Iloilo Mission Hospital

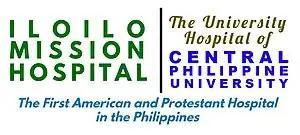
CPU-Iloilo Mission Hospital banner.

With the hospital's expansion there came the need for a training program for nurses. The search for young Filipino girls to train as nurses was difficult given that many of them had never heard the word “nurse” before, nor seen one at work. However, through their church connections, Reverend Paulino Solarte, a Presbyterian pastor, helped to recruit two of his sisters to undergo the training for two months. Jean Russell Hall (who was not a nurse) commenced the task of teaching the girls the basics of reading and writing English as well as arithmetic, while Dr. Joseph A. Hall taught them to understand common medical terms, identify surgical instruments, make medical supplies, and take the patient's vital signs such as temperature, pulse, and respiration. Classes were held every afternoon at the house of the Halls. Unfortunately, the Solarte sisters became disheartened by the conduct of the patients who treated them in demeaning ways as if they were housemaids; this led to their decision to leave the training program. Nevertheless, the Halls continued searching for young Filipino women to be trained as nurses, with only "willingness to work" as the entrance requirement.